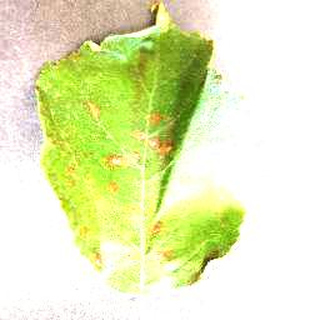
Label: apple_cedar_apple_rust